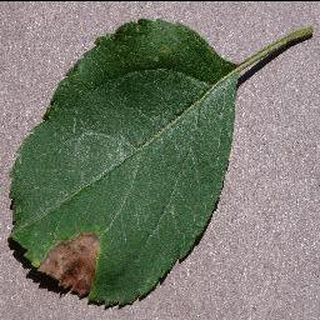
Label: apple_black_rot